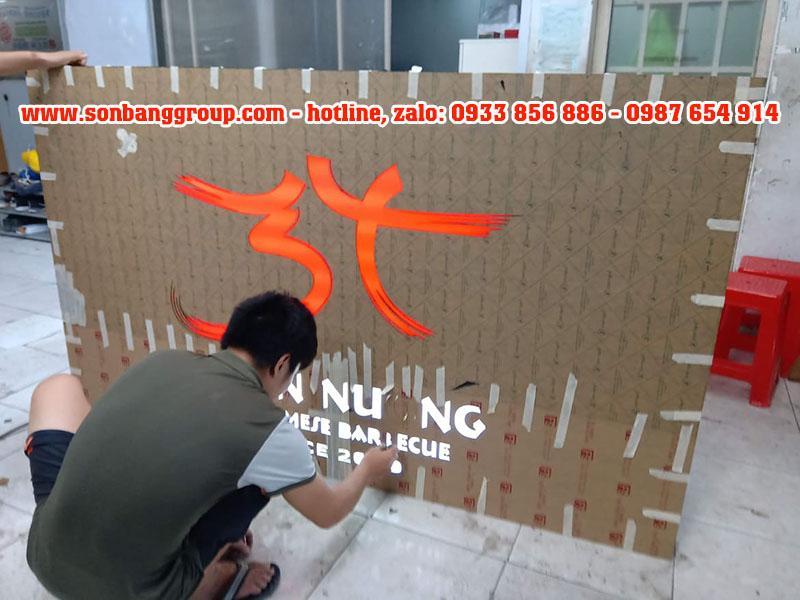
có một tấm biển quảng cáo đang được đặt ở trên sàn nhà